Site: brandenburg
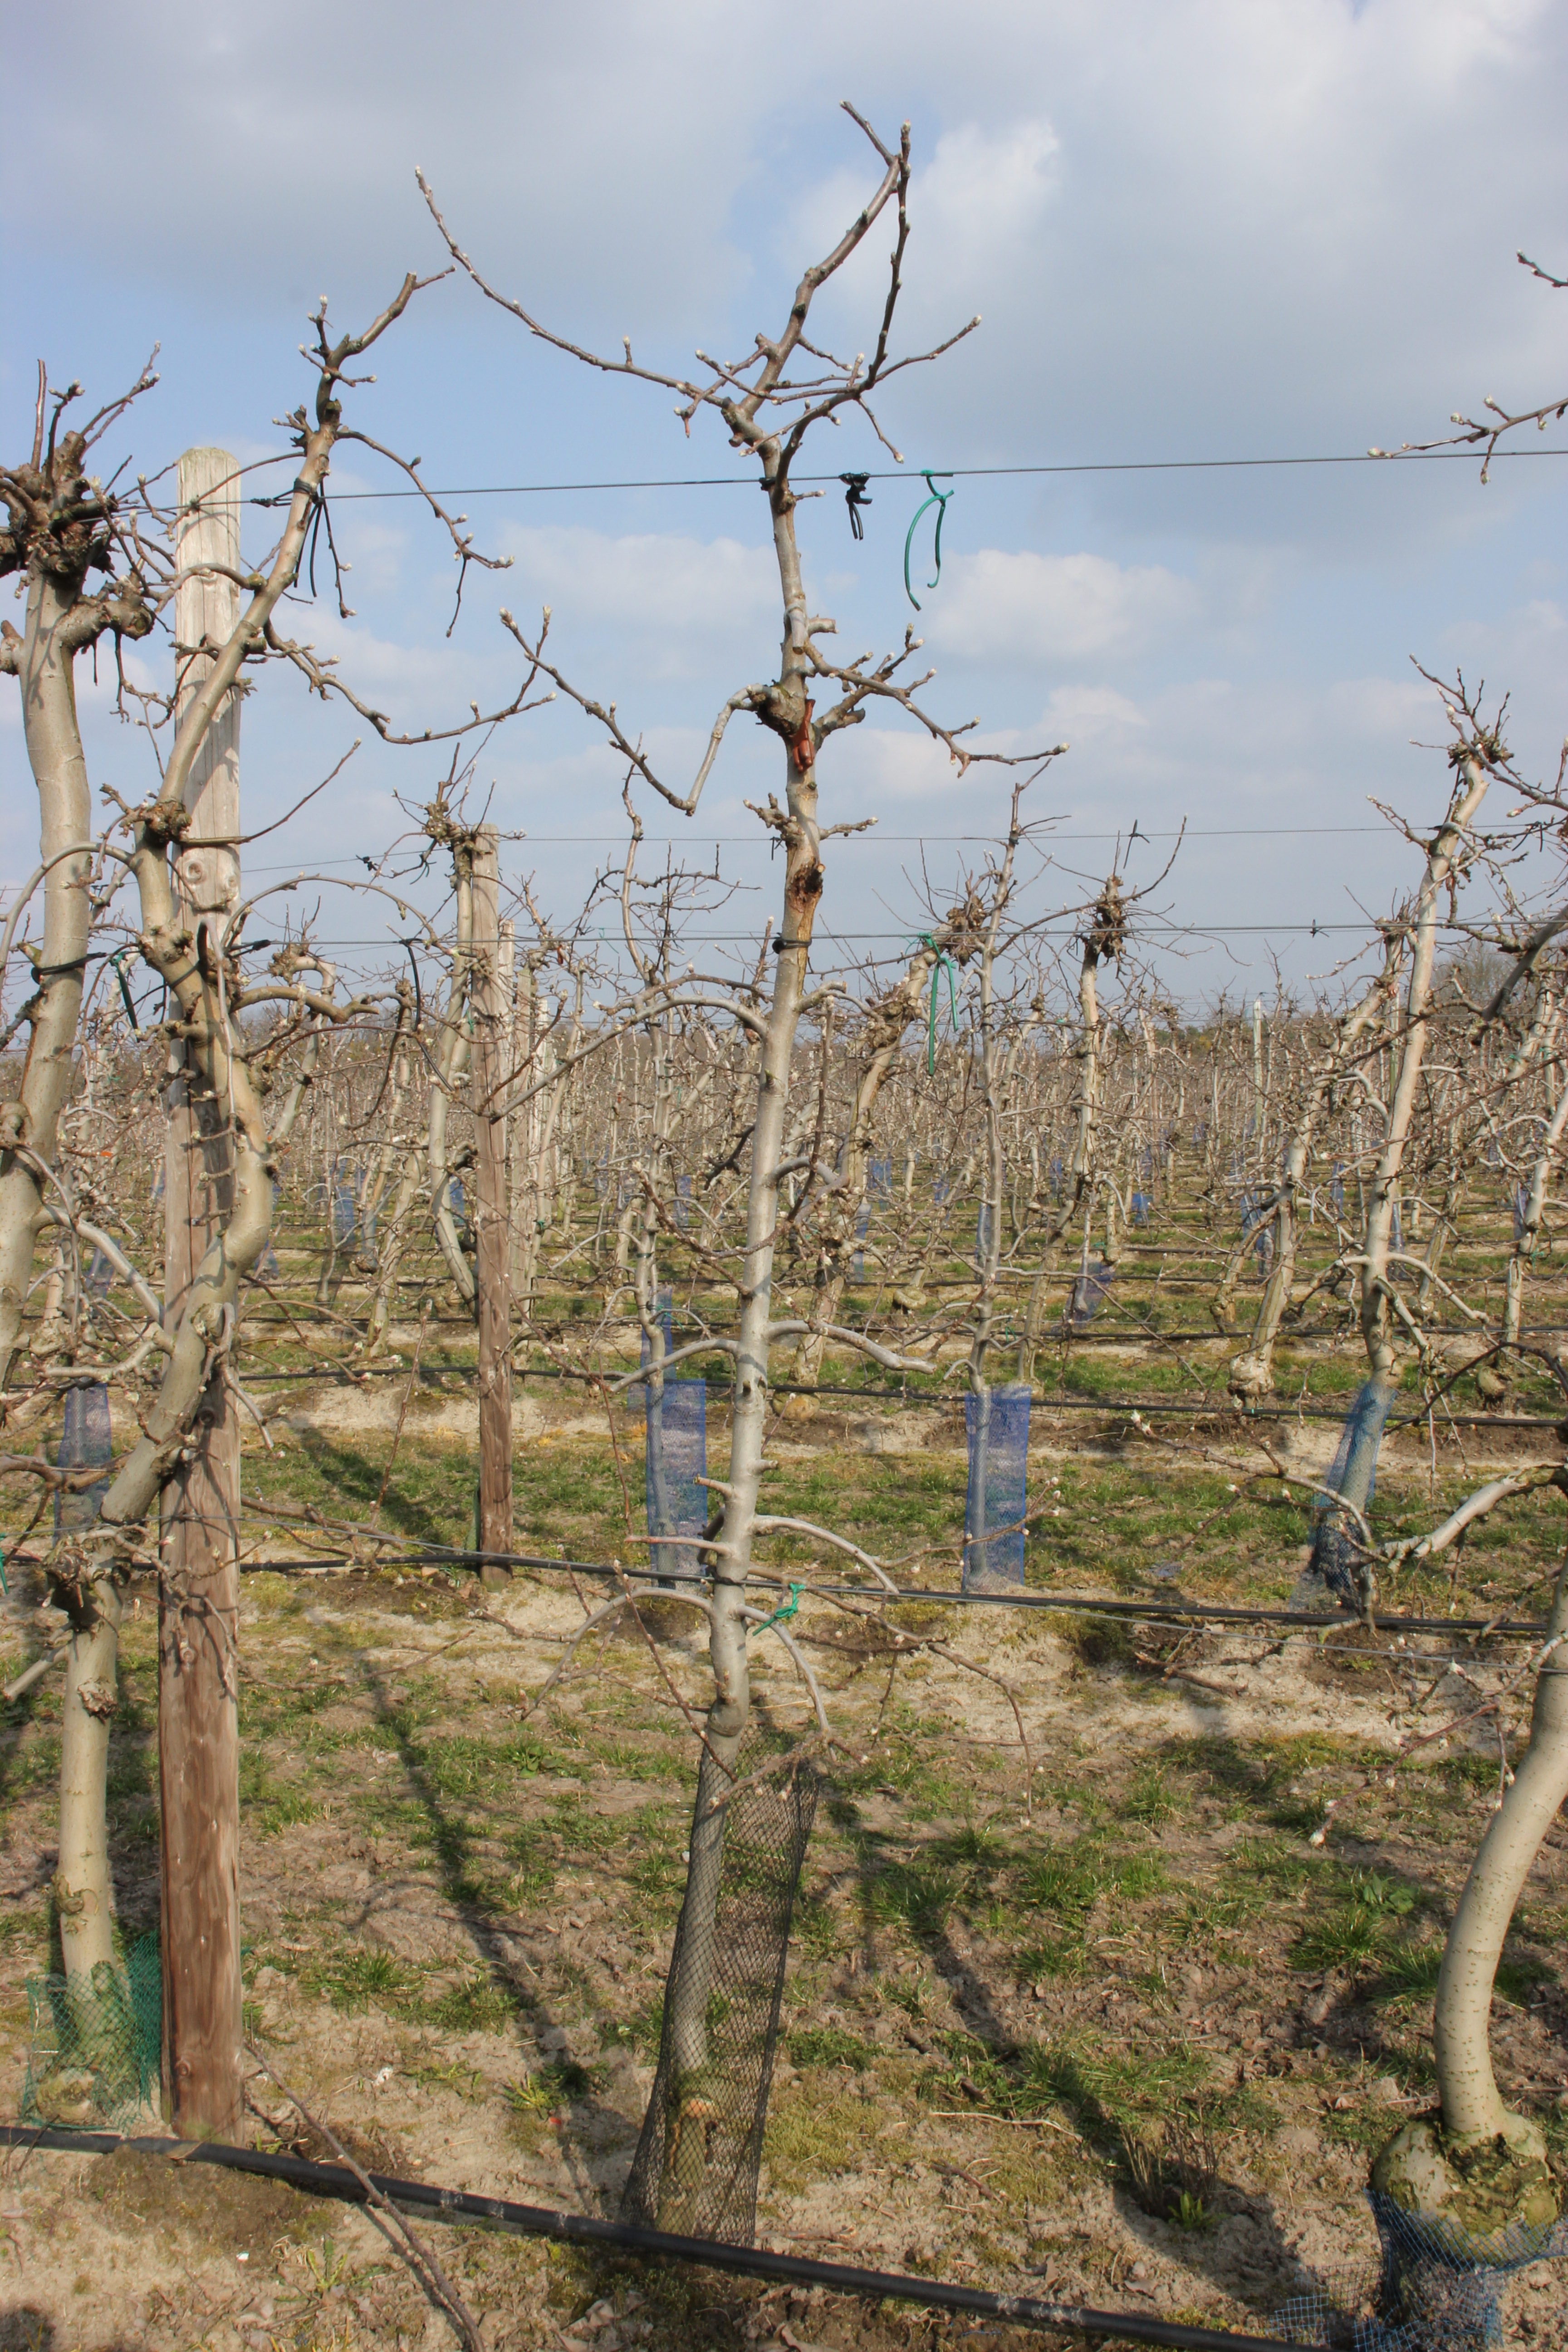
Growth stage (BBCH 03): Bud development